1969–70 ABA season

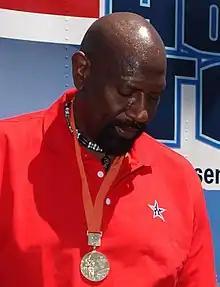
Spencer Haywood (Denver) was named ABA MVP and ROTY

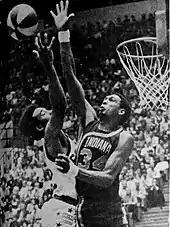
Mel Daniels (right) was named All-ABA First Team

Season summary on Basketball Reference